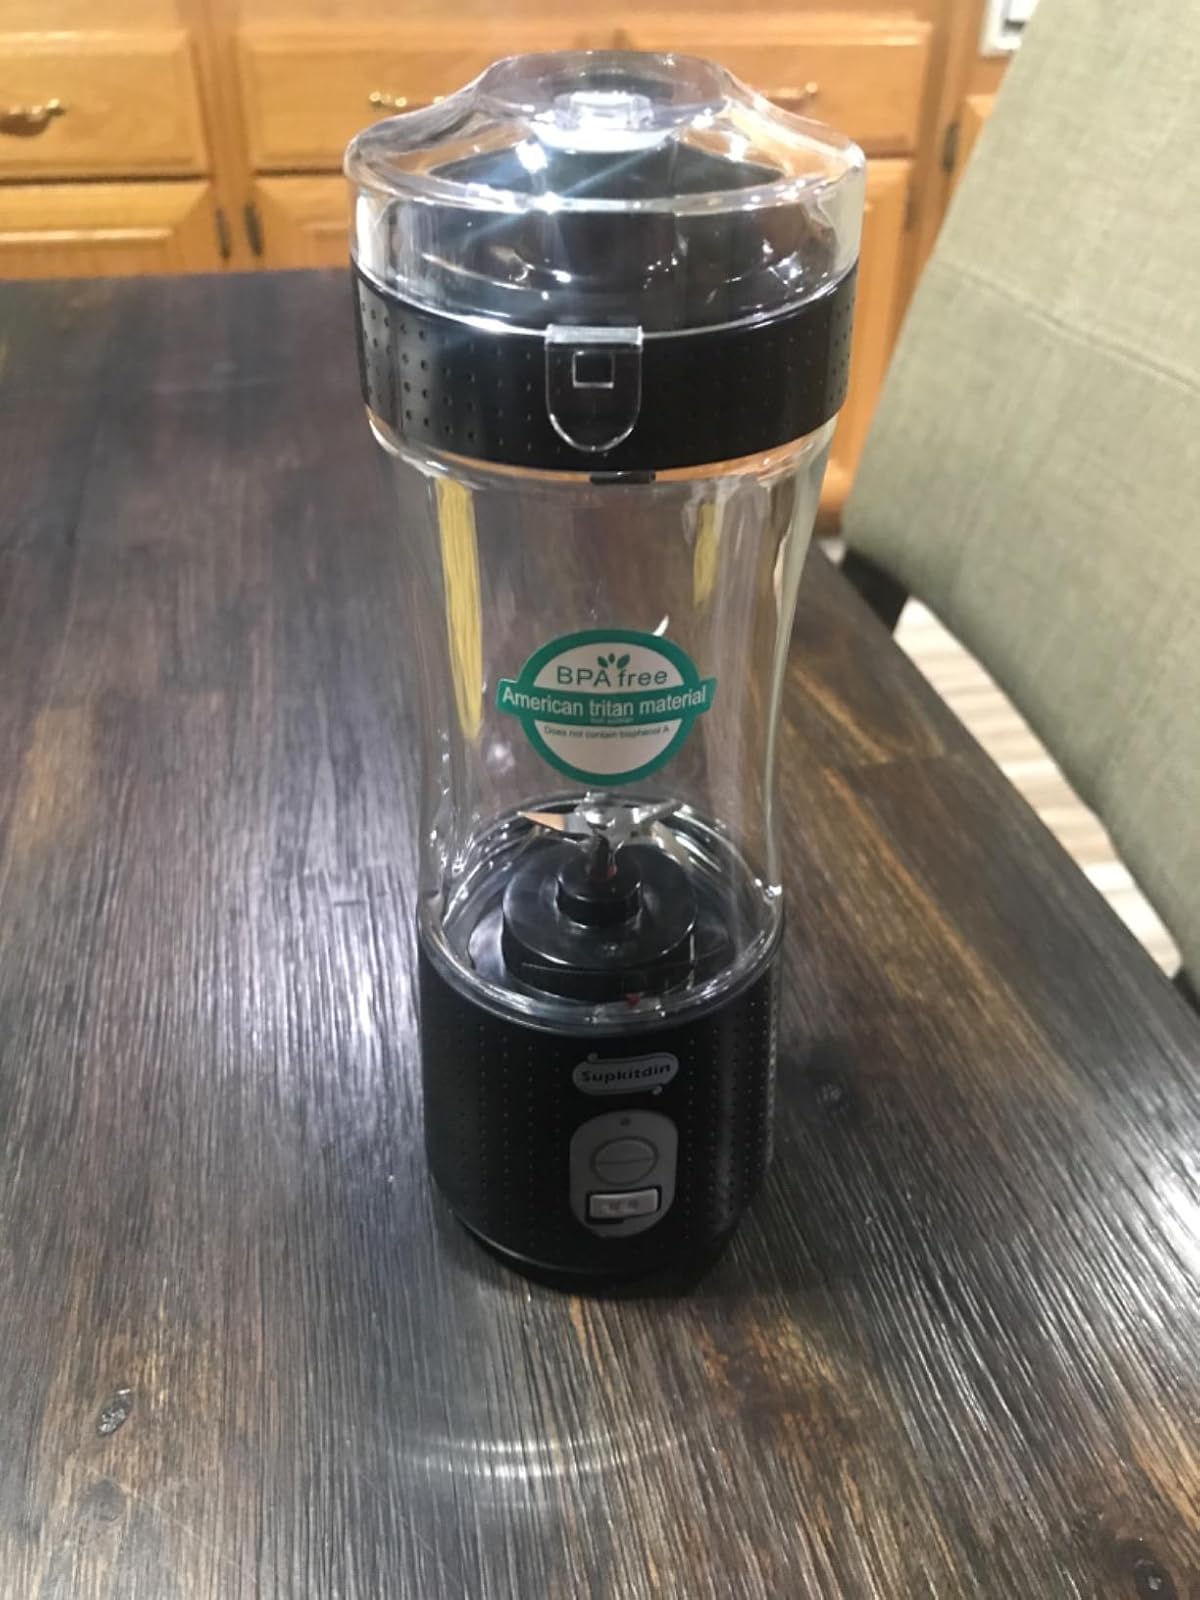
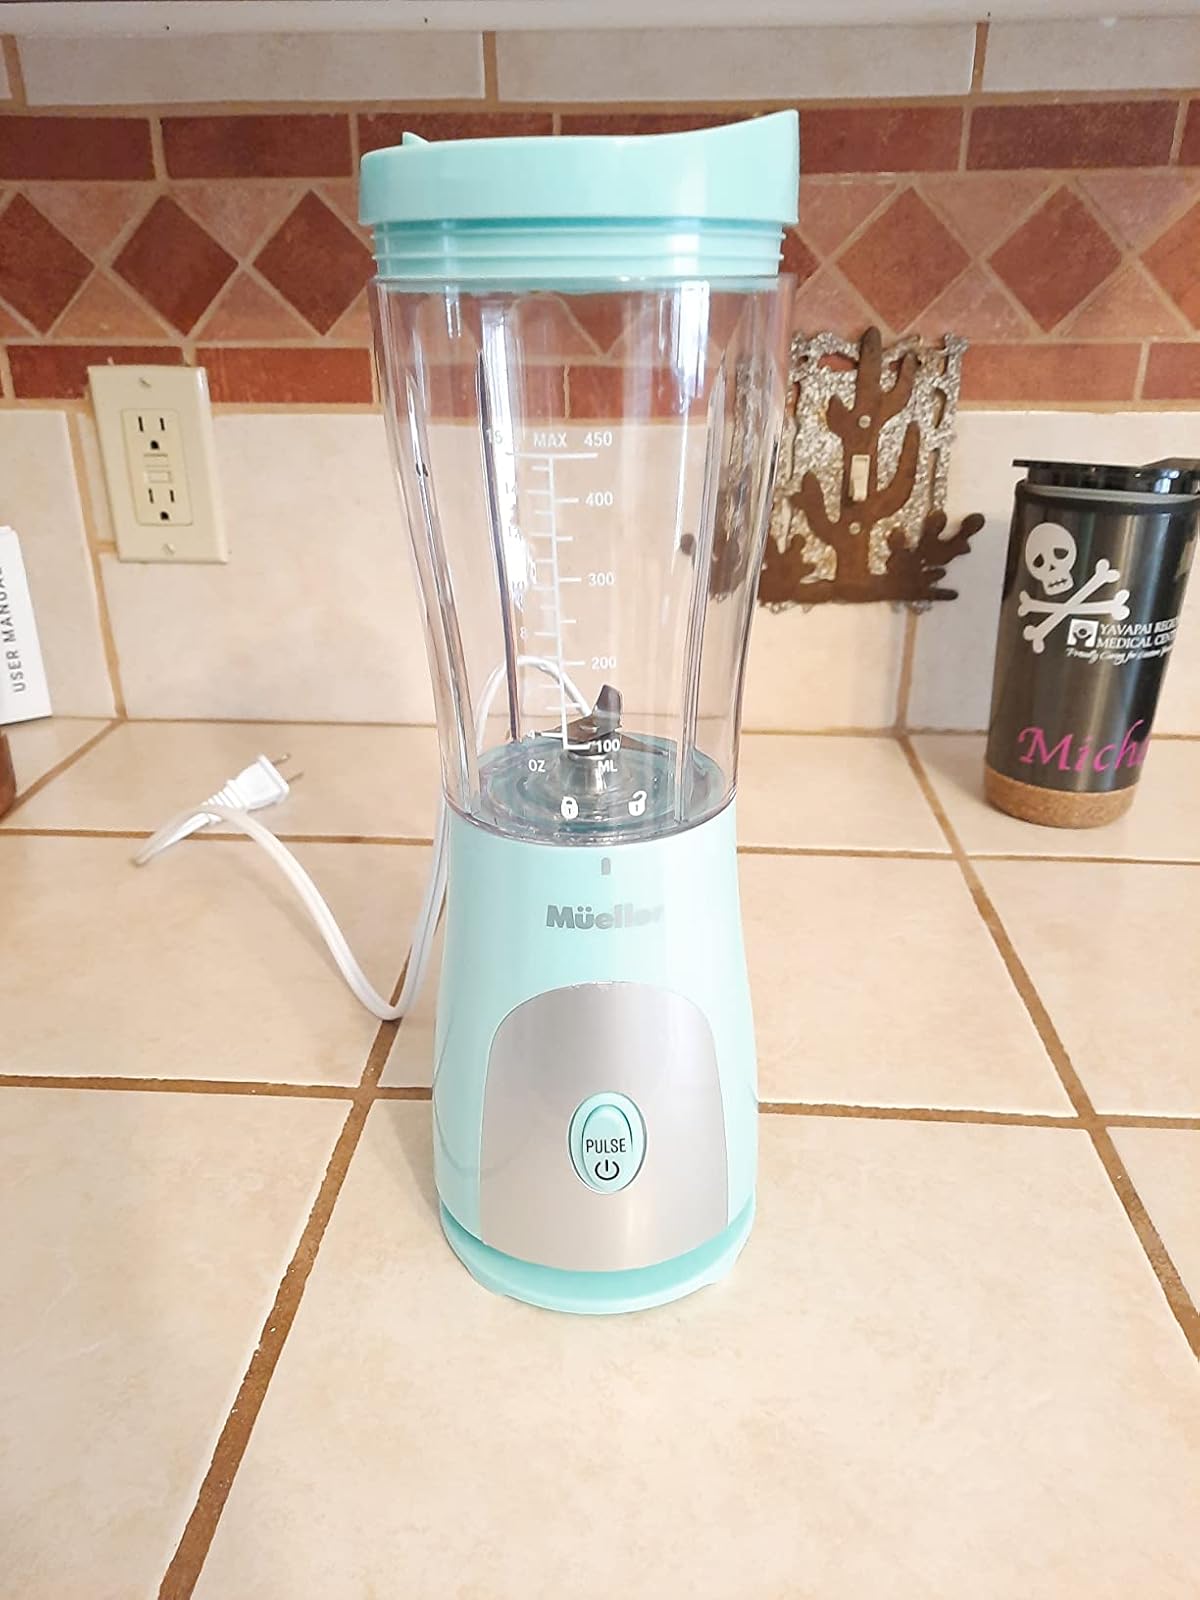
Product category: items_blender
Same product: no